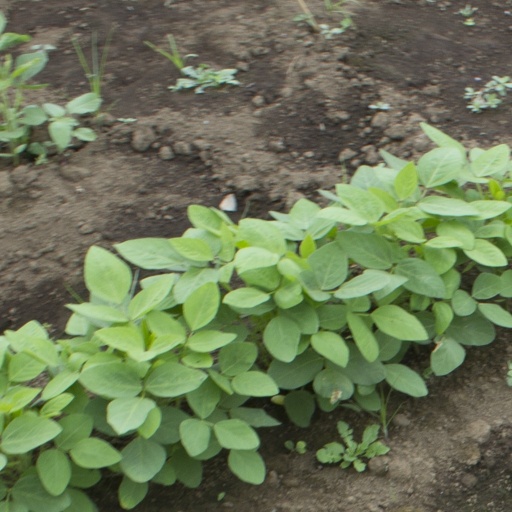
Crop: soybean